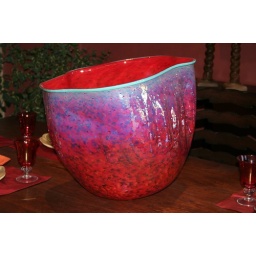
Fabulous Chihuly glass in house number 3